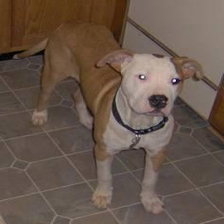
Species: dog
Breed: american pit bull terrier